Christianity in Turkey

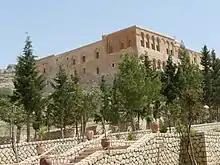
Mor Hananyo Monastery, Patriarchal Vicarate of Mardin near Mardin, Turkey. After the Romans withdrew from the fortress, Mor Shlemon transformed it into a monastery in 493 AD.

The Armenian Apostolic Church traces its origins to St. Gregory the Illuminator who is credited with having introduced the Armenian king Tiridates III to Christianity. It is one of the most ancient churches established in the Caucasus and Eastern Anatolia. Historically, the Armenian Church accepted only the first three Ecumenical Councils, rejecting the Council of Chalcedon in 451 AD; its Christology is sometimes described as "non-Chalcedonian" for this reason. The Bible was first translated into the Armenian language by Mesrop Mashtots. The Armenian Christian community in Turkey is led by the Armenian Patriarchates of Istanbul and Jerusalem. estimates of Turkey's Armenian Orthodox population range from between 50,000 and 70,000.